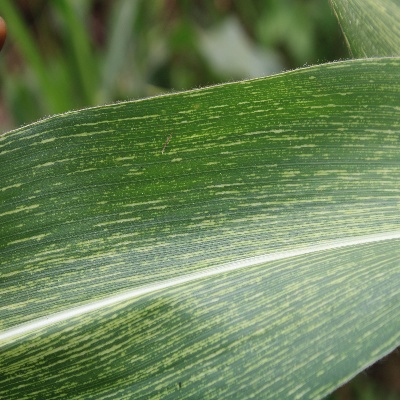
Crop: Maize
Condition: streak virus